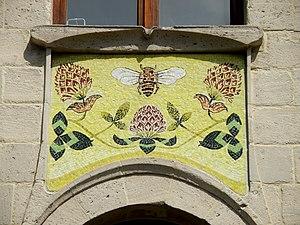
Antwerpen (België), Oostenstraat nr. 28. Art-nouveauwoning ’t Daghet in den Oosten, anno 1906, n.o.v. Jacques De Weerdt.
La maison 't Daghet in den Oosten est un immeuble réalisé par l'architecte Jacques De Weerdt en 1906 dans le style Art nouveau à Anvers en Belgique.